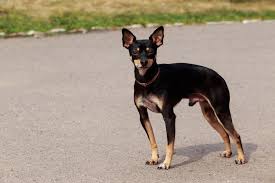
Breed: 237-n000095-toy_terrier